Hubert Dannreuther

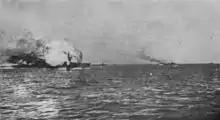
"Invincible" in the midst of the explosion that sank her at Jutland

During the First World War he served as gunnery officer of HMS "Invincible" during the Battle of Heligoland Bight and the Battle of the Falkland Islands. For this he was mentioned in dispatches and promoted to commander.